Scott Joplin

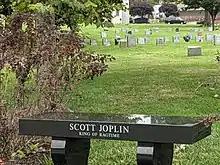
Scott Joplin Memorial

By 1916, Joplin had developed tertiary syphilis, but more specifically it was likely neurosyphilis. On February 2, 1917, he was admitted to Manhattan State Hospital, a mental institution. The "King of Ragtime" died there on April 1 of syphilitic dementia at the age of 48 and was buried in a pauper's grave that remained unmarked for 57 years. His grave, located at St. Michael's Cemetery in East Elmhurst was finally given a marker in 1974, the year "The Sting", which showcased his music, won Best Picture at the Oscars.